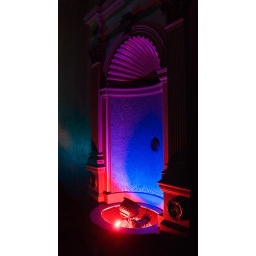
An illuminated portico from the venue in Pretoria. The building was previously a theatre, a movie palace, and a car park.